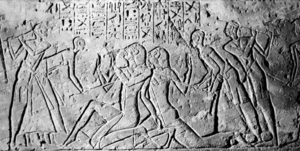
Le pharaon de l'Exode est le pharaon qui aurait régné sur l'Égypte lors de l'Exode décrit dans la Bible. Au cœur de ce sujet se trouve le problème de l'identification de ce pharaon ainsi que l'historicité de l'Exode.